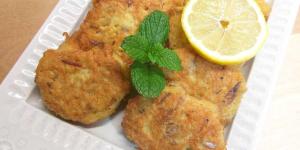
tortitas de bacalao caseras